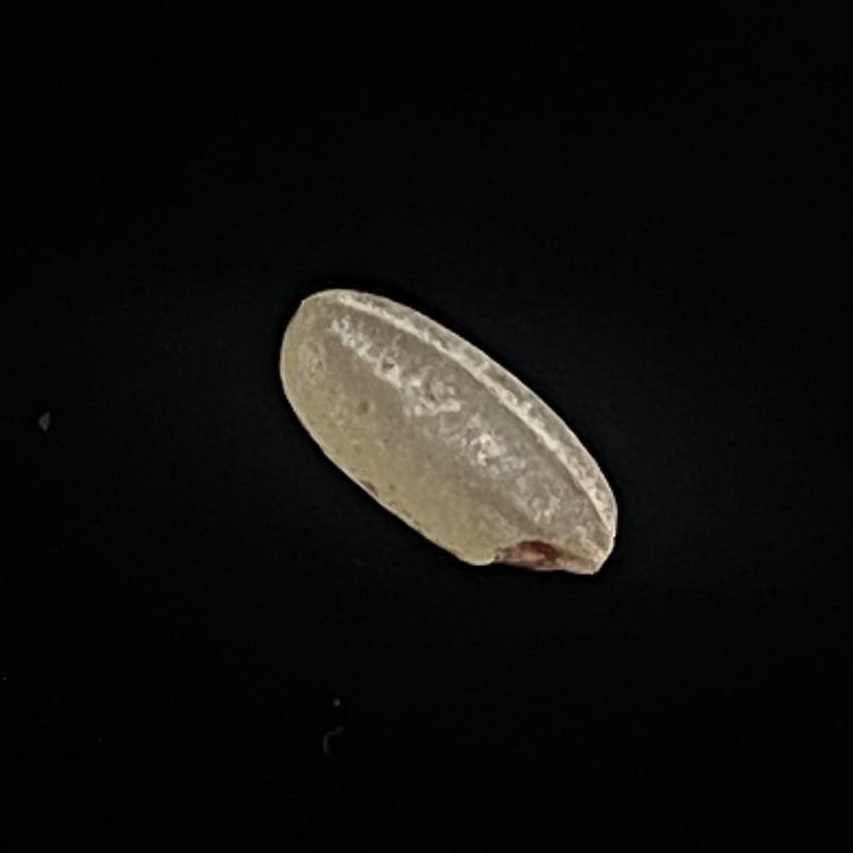
Rice variety: Amon